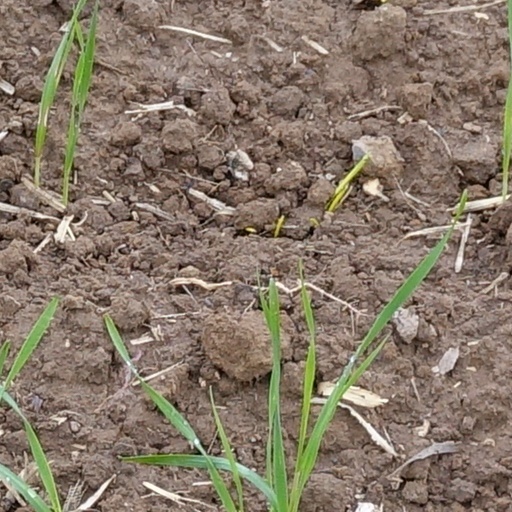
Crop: wheat